Carlão (rapper)

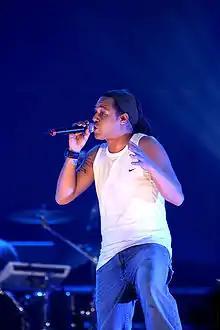
Carlão performing with Da Weasel in 2007

In 1993, Nobre founded the band Da Weasel. Upon its founding, Nobre took on the stage name of Pacman, and later Carlão. The band incorporates elements of hip-hop and rap. Additionally, it is known for being one of the founding Portuguese bands in the genre. The band's debut work is the EP "More Than 30 Motherfuckers", featuring only six songs, all in English. Since this release, the band has released six albums and one live album. The band broke up in 2010, before being reunited again in 2020.